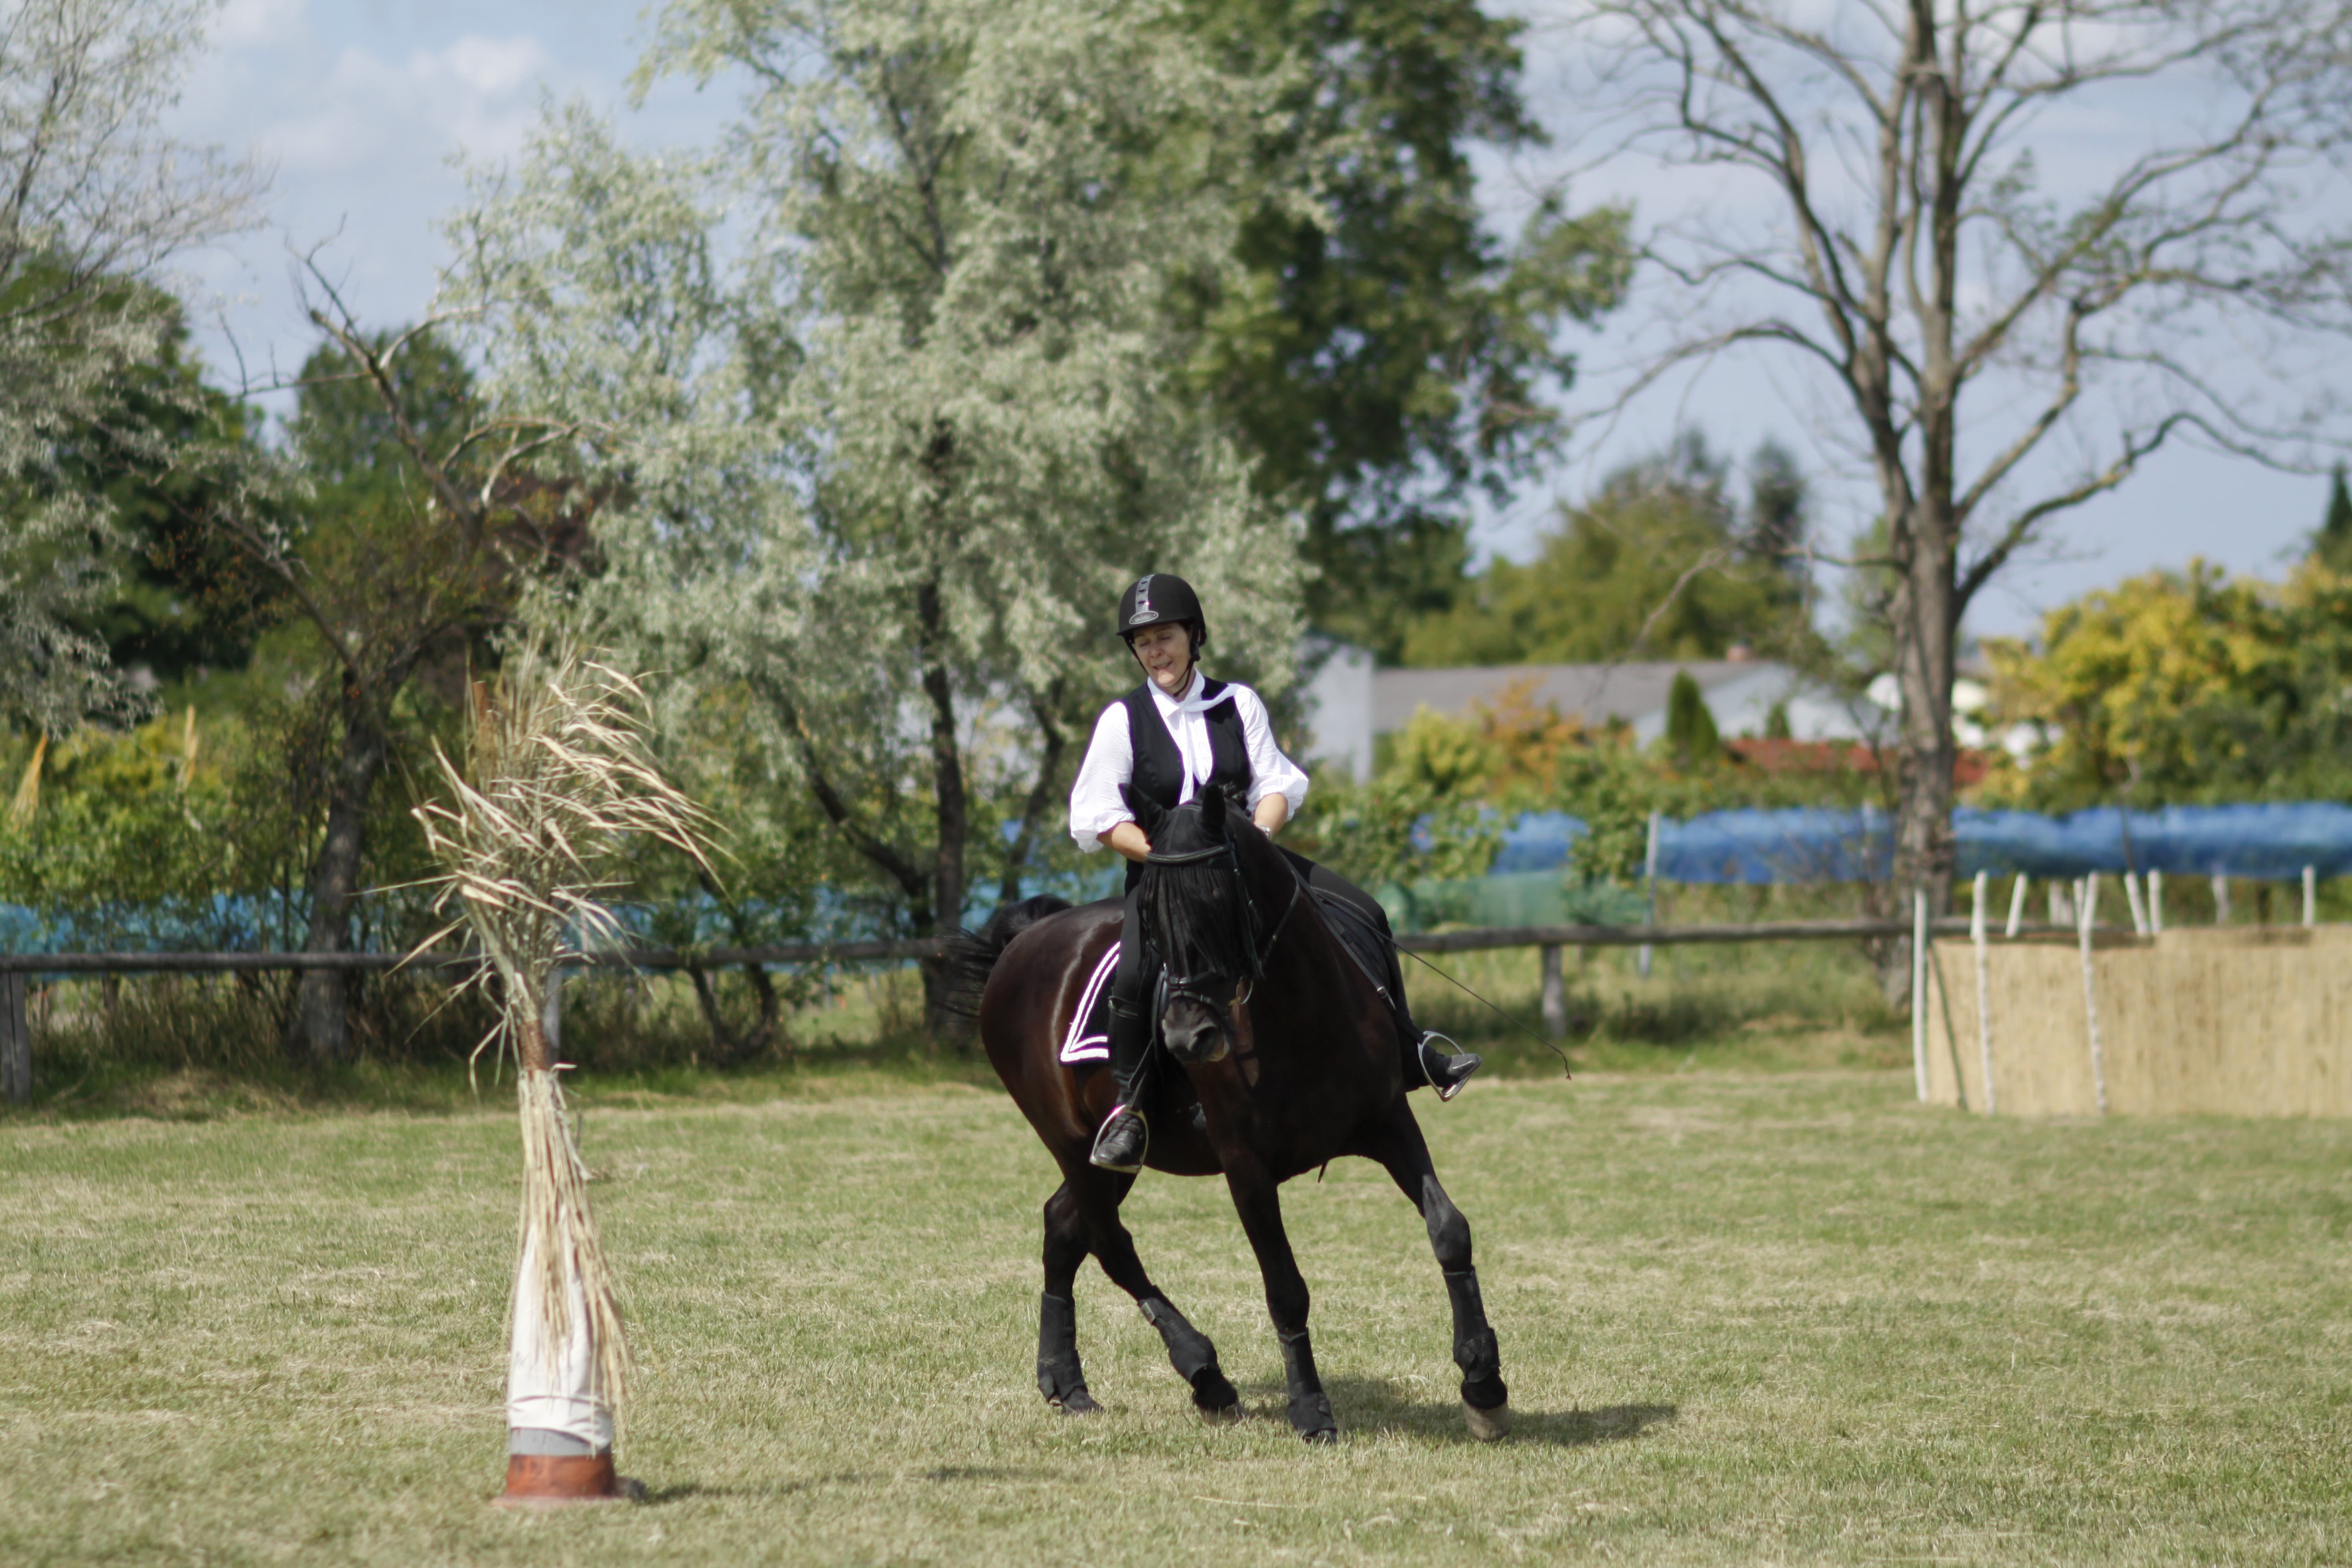
woman, sport, recreation, jumping, pasture, horse, stallion, ride, equestrian, sports, mare, equestrianism, equitation, dressage, eventing, outdoor recreation, trail riding, horse like mammal, animal sports, english riding, equestrian sport, animal training